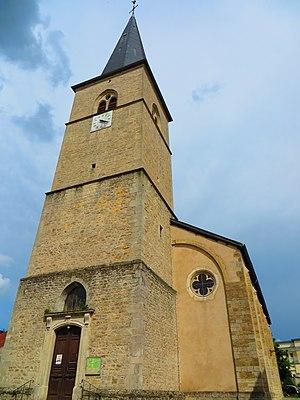
Lay-Saint-Christophe Église Saint-Christophe
Lay-Saint-Christophe est une commune française située dans le département de Meurthe-et-Moselle en région Grand Est.